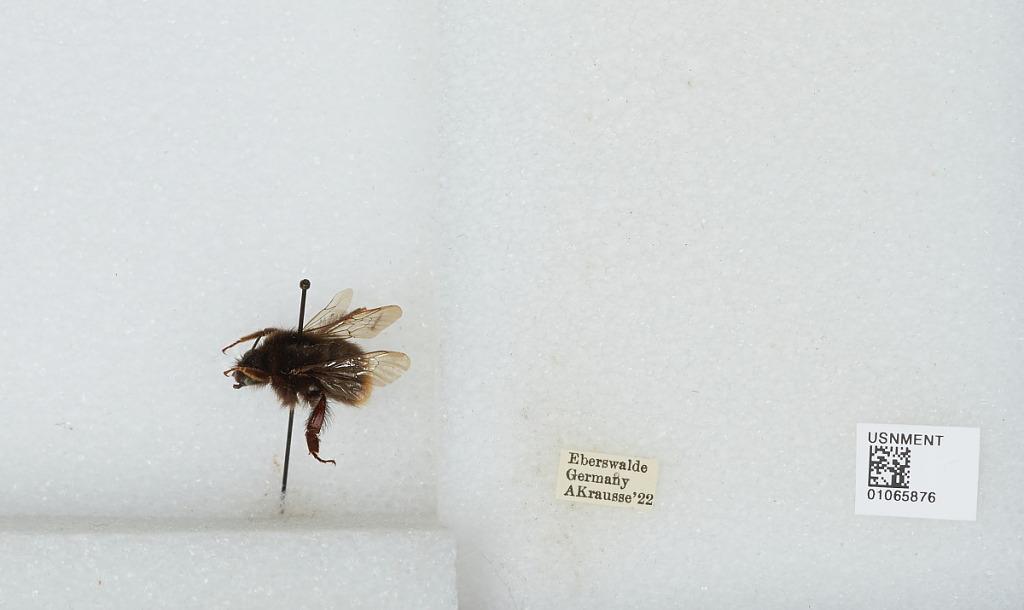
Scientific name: Bombus sp.
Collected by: A. Krausse
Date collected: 1922--
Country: Germany
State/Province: Brandenburg
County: Barnim
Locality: Eberswalde
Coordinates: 52.8356, 13.8182